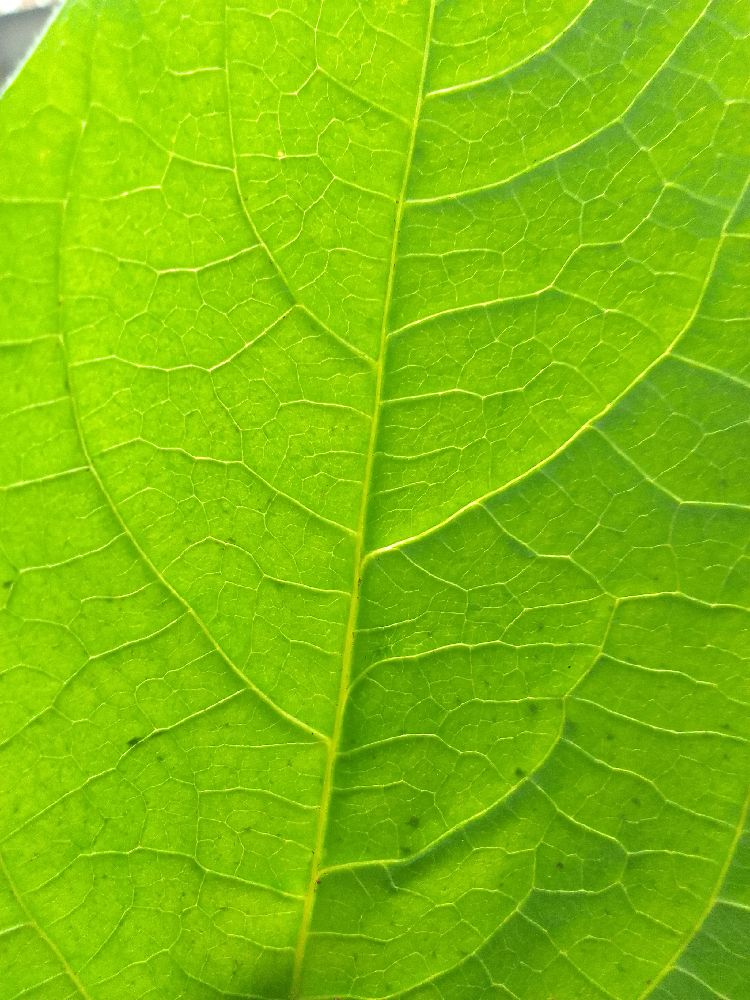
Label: healthy